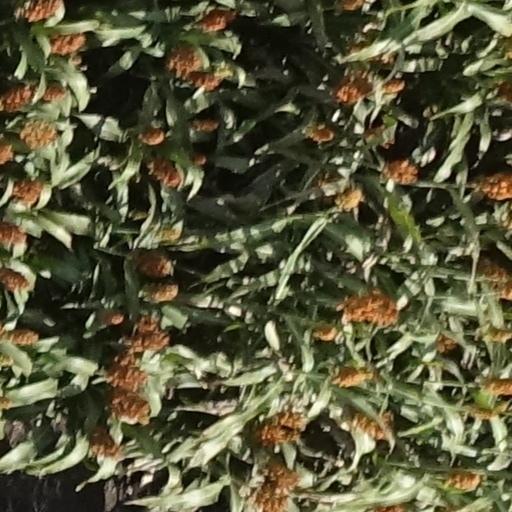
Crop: sorghum